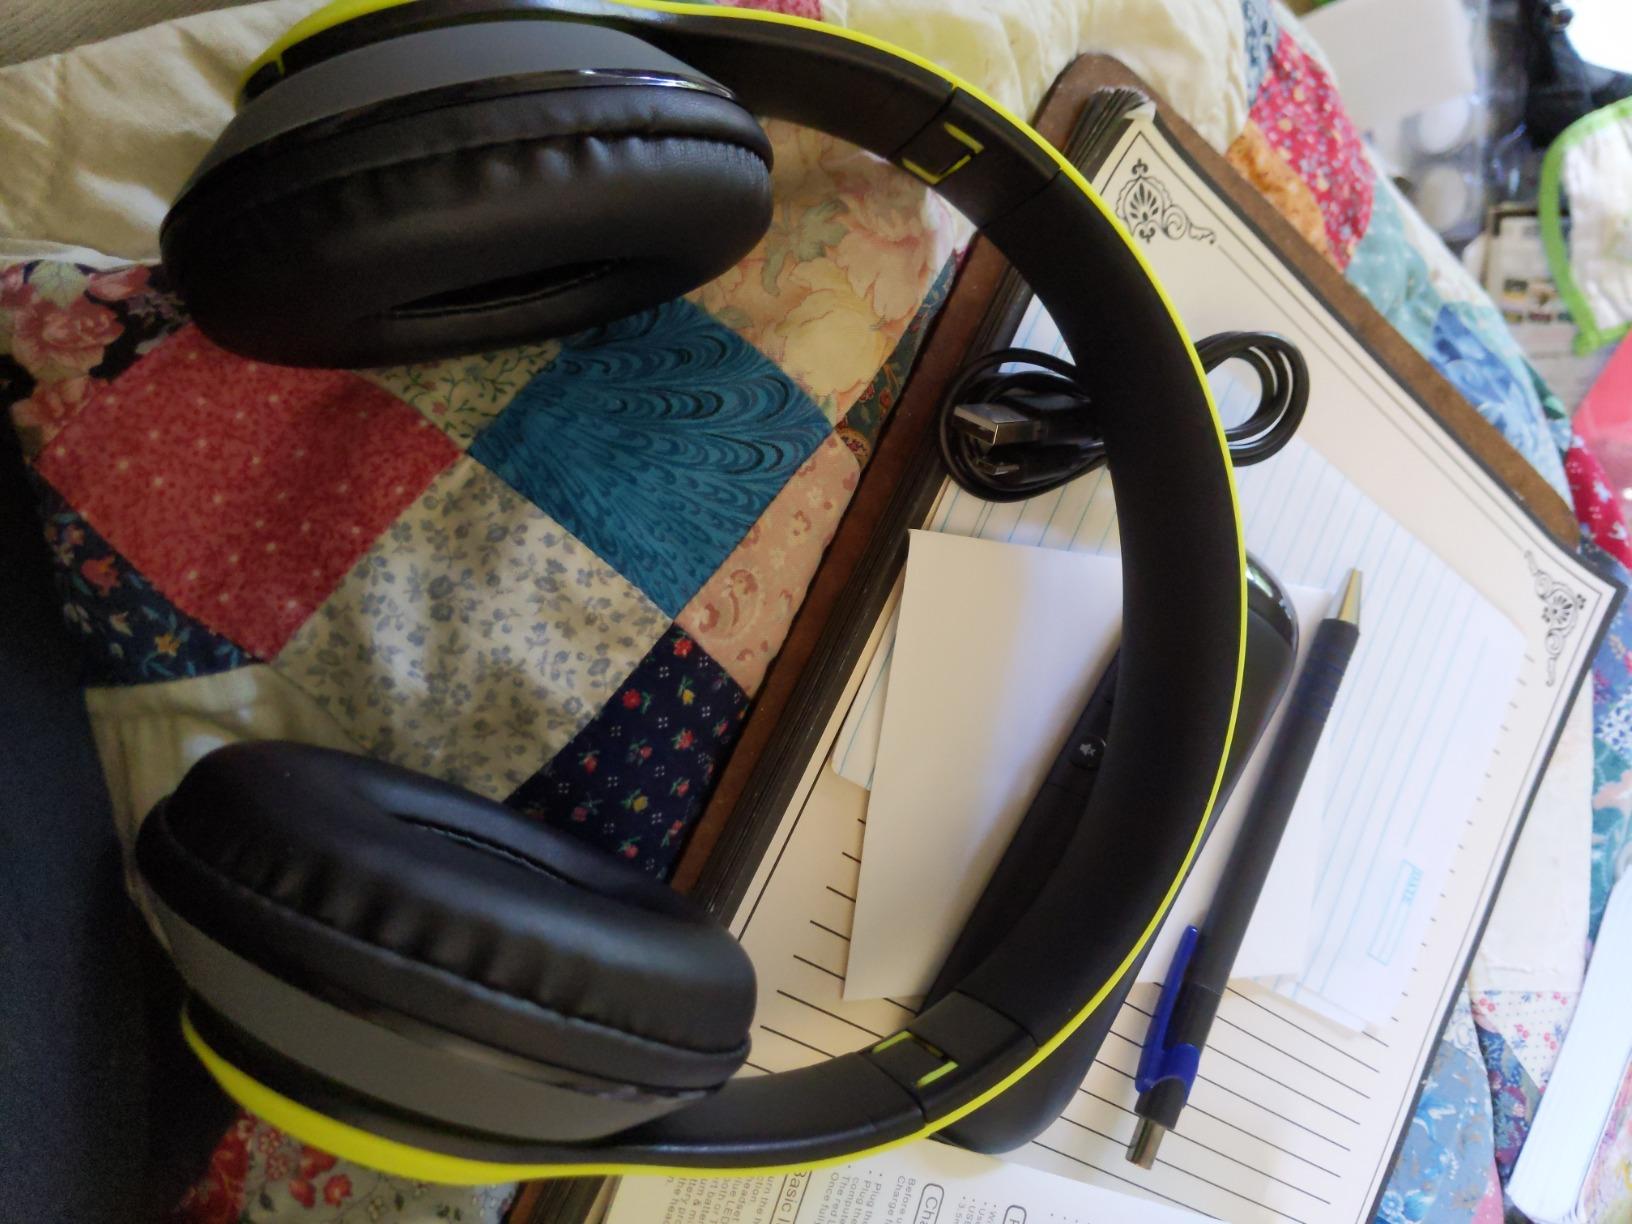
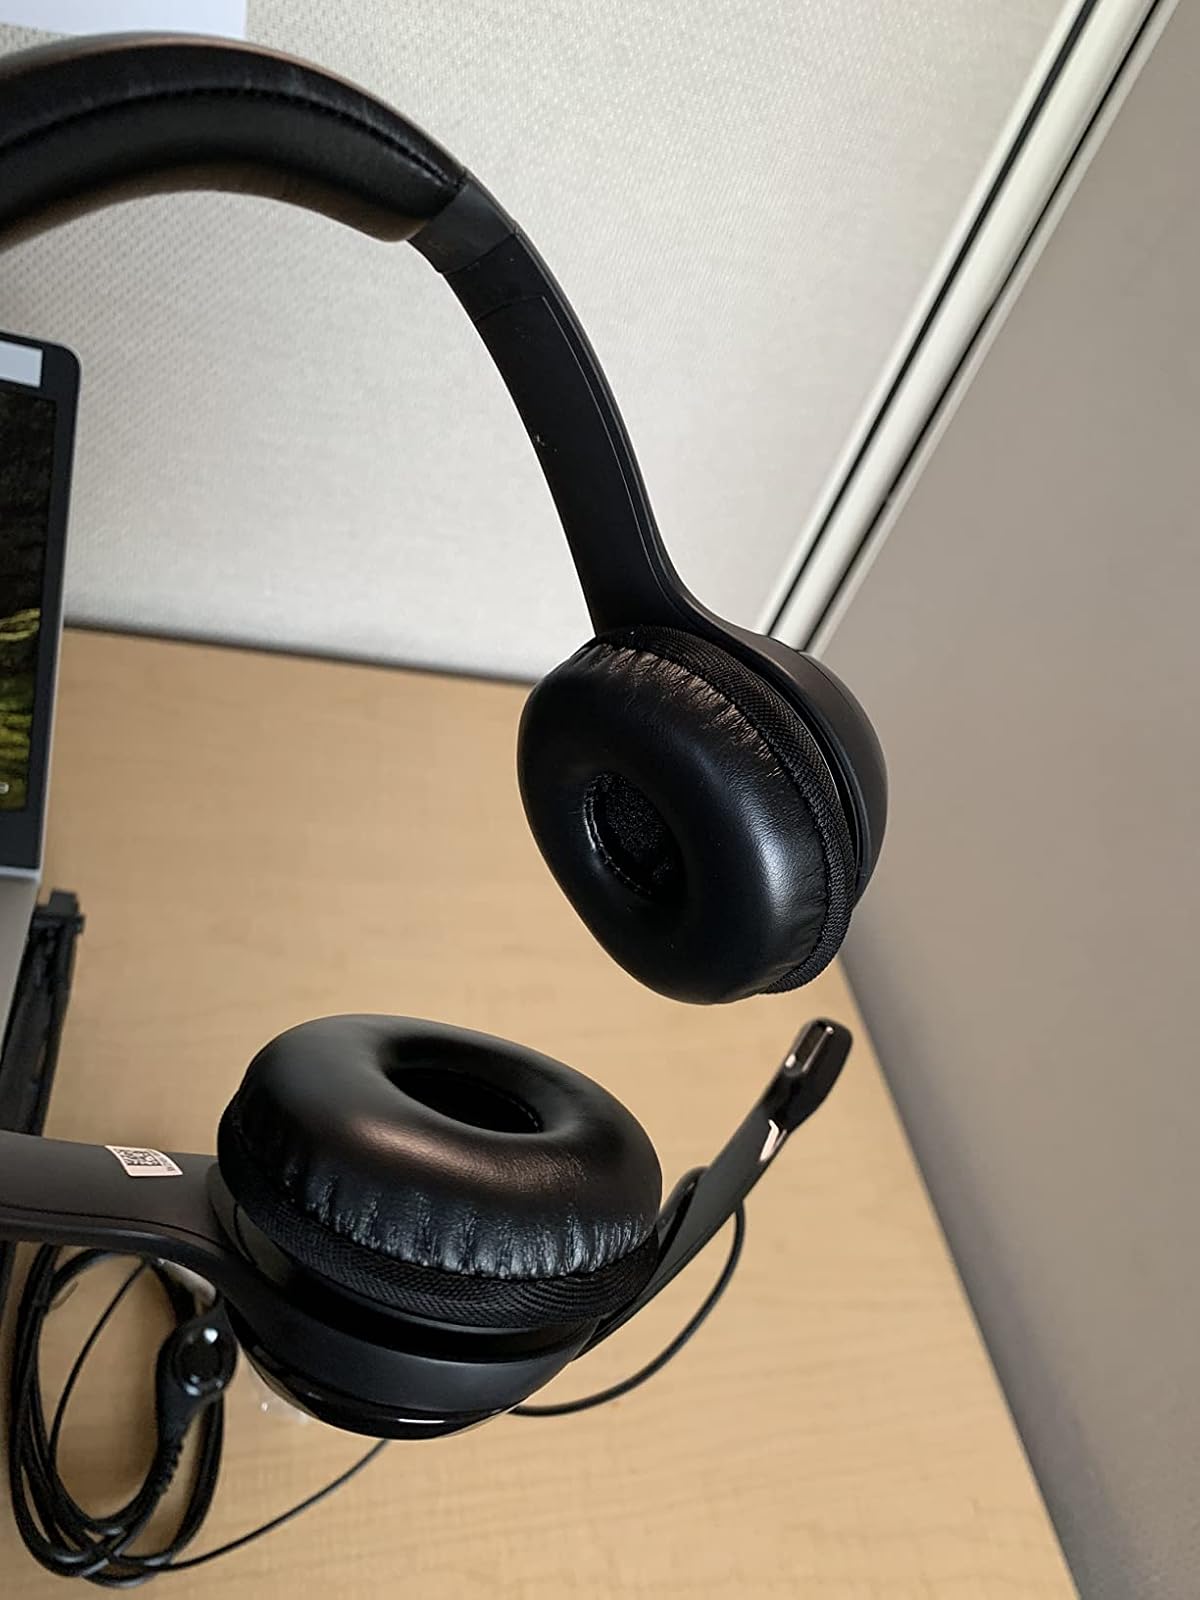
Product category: headphones
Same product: no